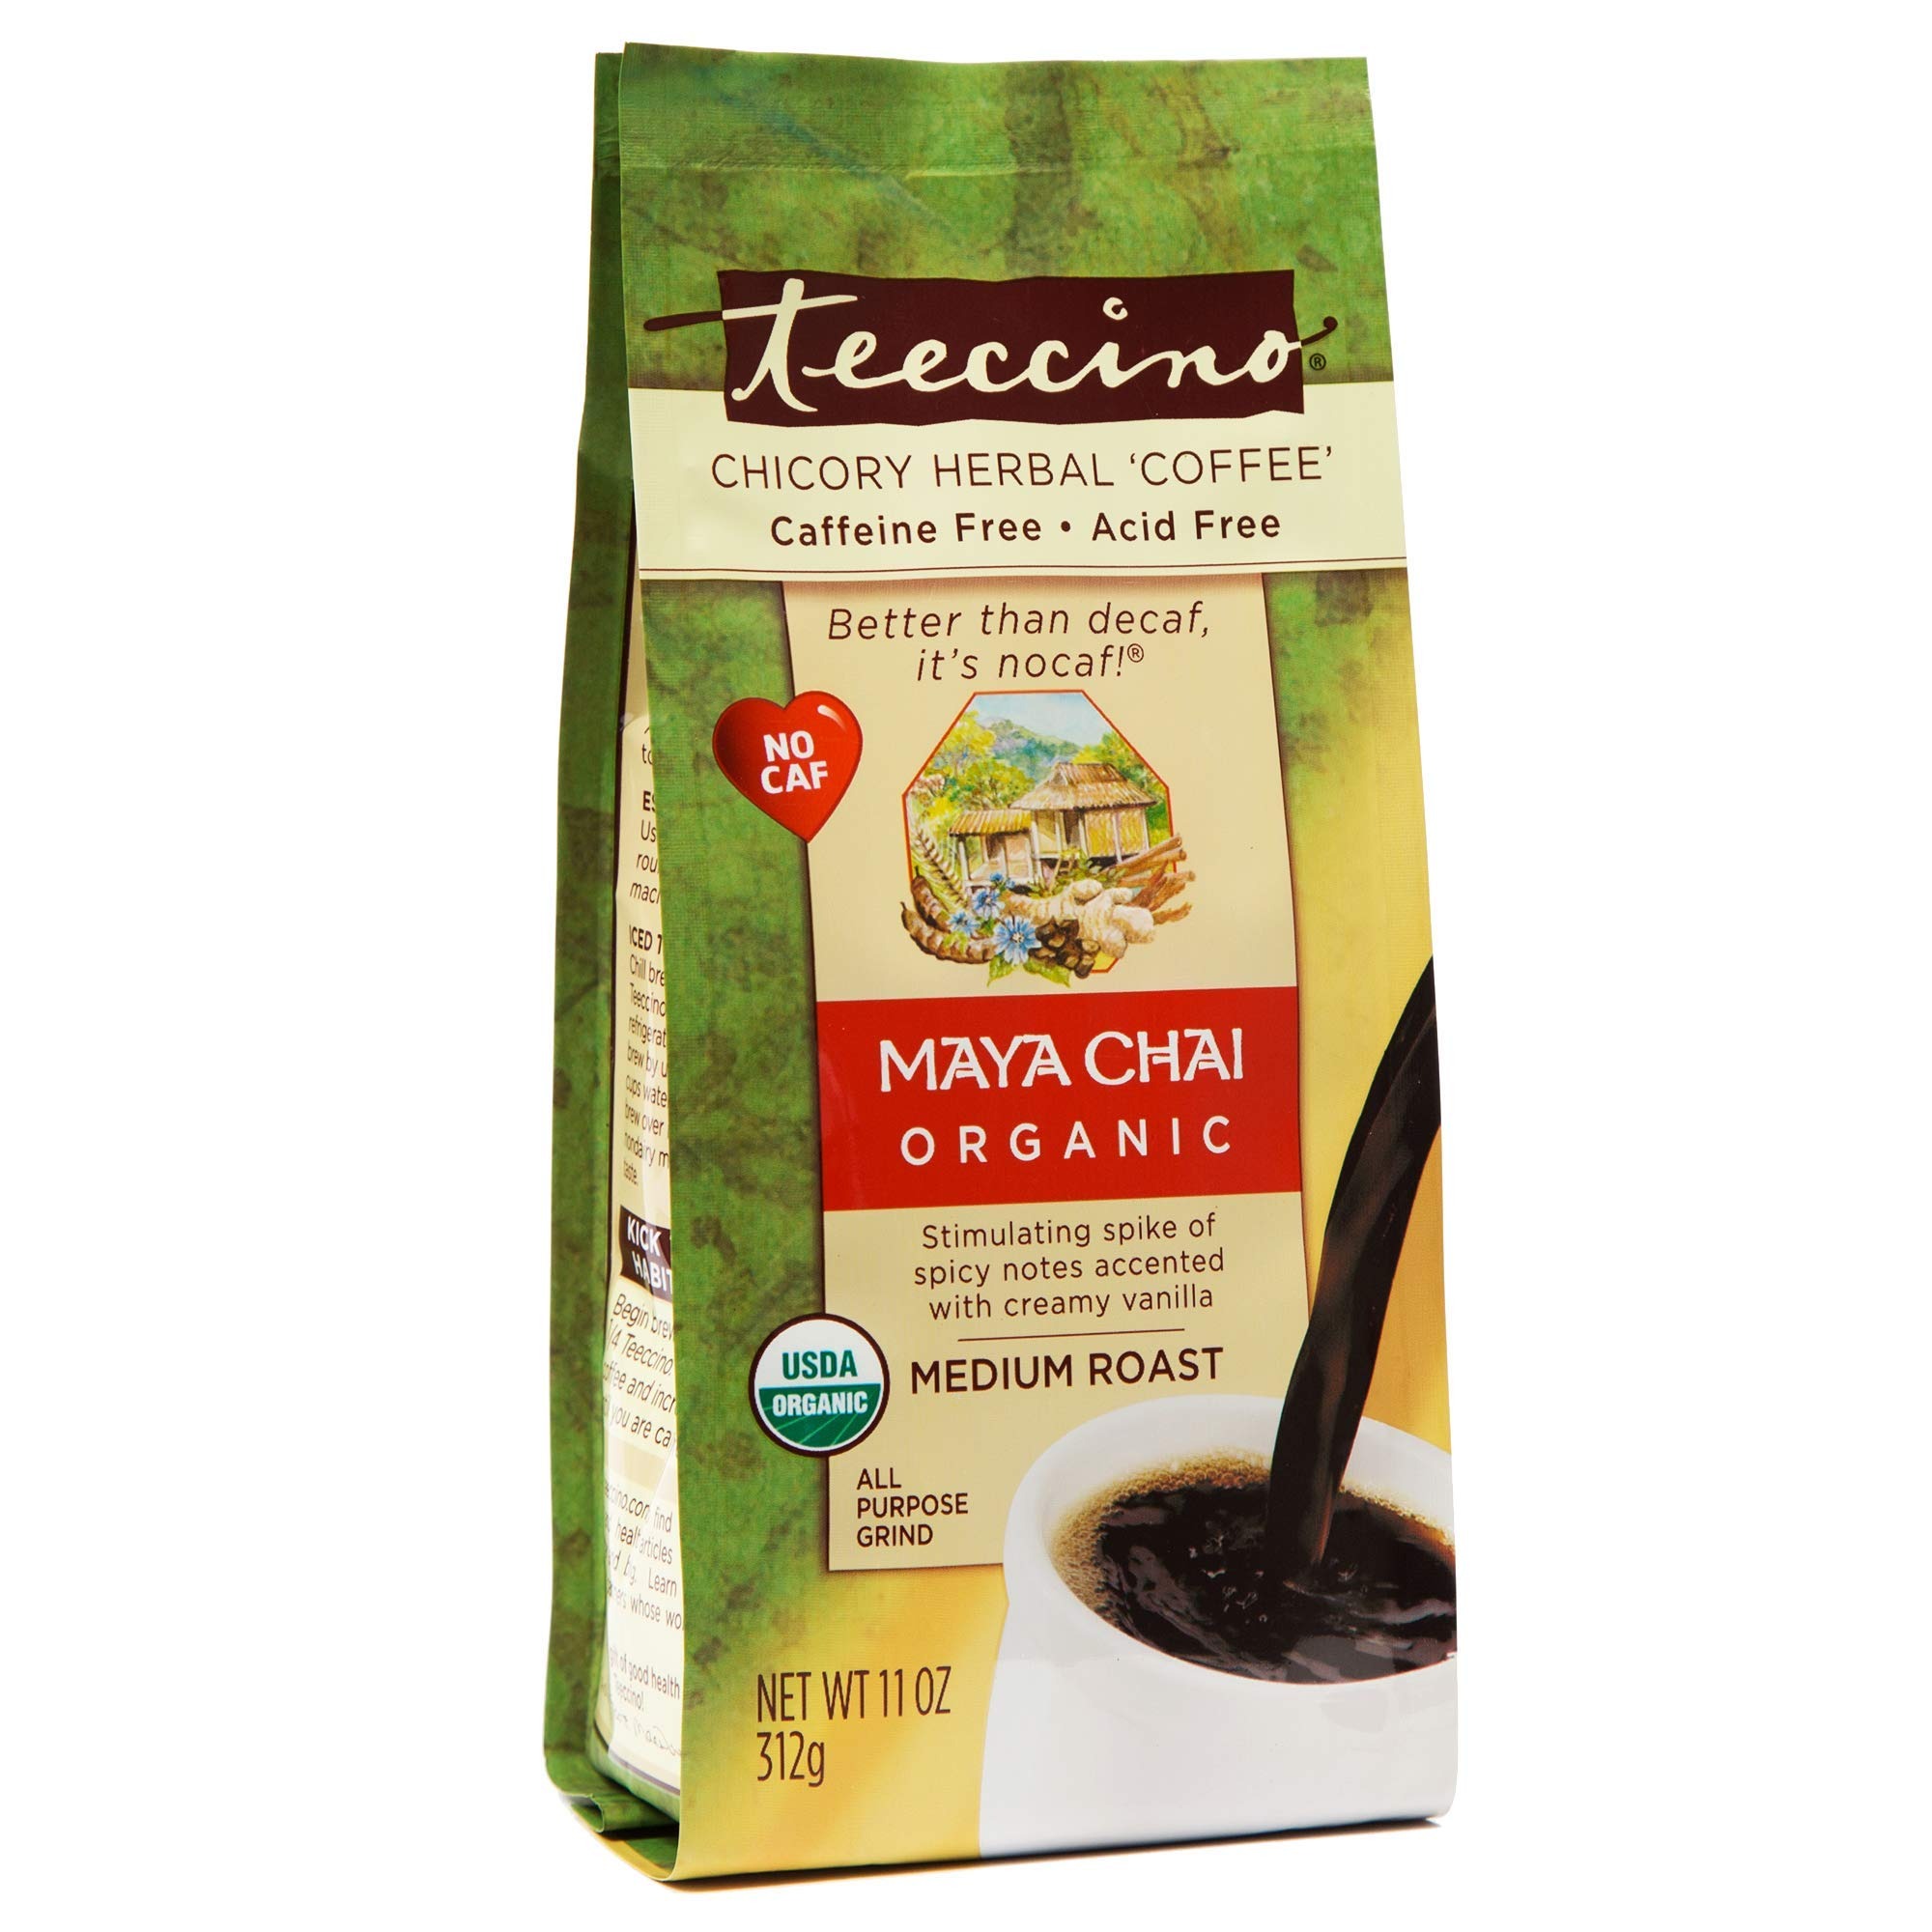
Item Name: Teeccino Herbal Coffee Maya Chai, Caffeine and Acid Free, 11 Ounce
Bullet Point 1: The #1 brand of caffeine-free coffee alternatives created by renowned herbal tea designer, Caroline MacDougall. Teeccino's all-purpose grind brews in any coffee maker or espresso machine.
Bullet Point 2: The rich taste of coffee with the health benefits of herbs makes for pleasurable enjoyment anytime of the day or night. There's no milk in soy milk and no coffee in herbal coffee!
Bullet Point 3: Naturally caffeine free and acid free, Teeccino provides a natural energy boost from nutrients, not stimulants. The inulin from chicory root in every cup of Teeccino supports a healthy population of beneficial micro-flora for good digestive health.
Bullet Point 4: Coffee drinkers can blend Teeccino with coffee to reduce caffeine and acidity. If you limit your caffeine consumption, Teeccino will enable you to enjoy more cups a day. Quit coffee painlessly by blending Teeccino with coffee and weaning off over 2 weeks.
Bullet Point 5: Drink Teeccino both hot and iced for an energy pick-up and low-calorie snack. Teeccino makes a great low carbohydrate base for smoothies and a delicious dessert beverage that won't interfere with sleep. Kids love Teeccino too and can join their parents in enjoying a pot of Teeccino!
Value: 11.0
Unit: Ounce

Price: 13.99